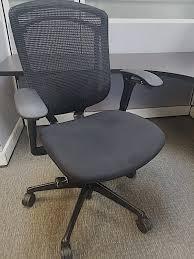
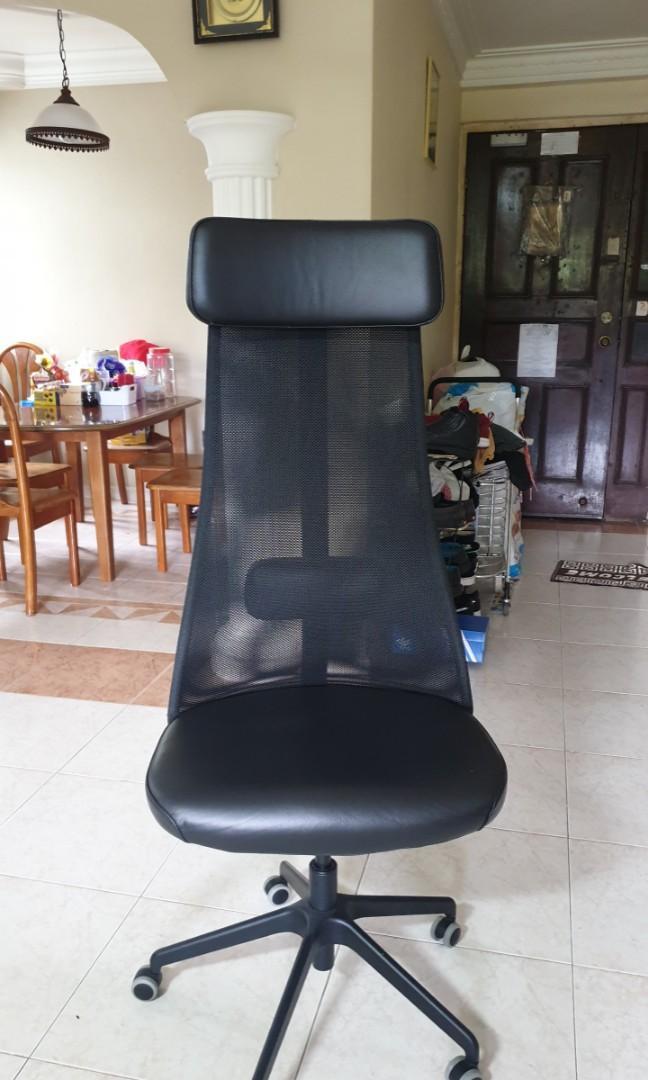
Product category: items_chair
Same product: no